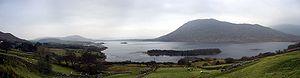
Le Lough Mask est un lac calcaire de 89 km² du comté de Mayo, en Irlande, qui se situe à l'ouest de l'île